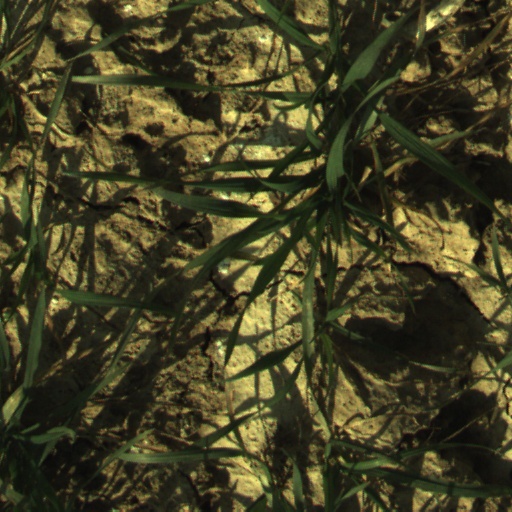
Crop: wheat